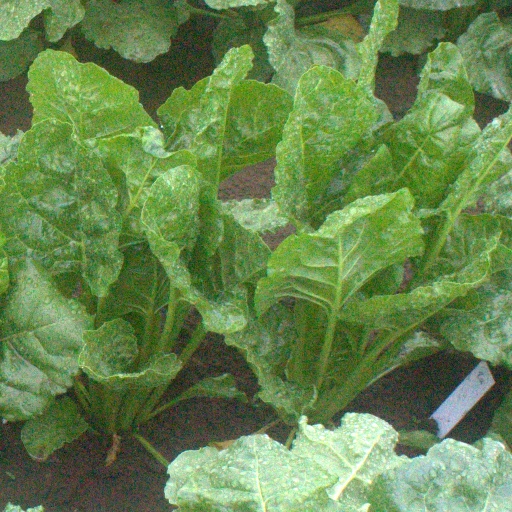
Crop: sugar beet